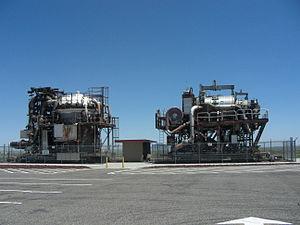
Le WS-125 était un projet de bombardier à large rayon d'action, conçu par les États-Unis durant la guerre froide. Son nom de code devait être B-72 et ce devait être un avion à propulsion nucléaire.
Un avion à propulsion nucléaire est un aéronef utilisant l'énergie nucléaire pour se déplacer. La recherche dans ce domaine a été développée durant la guerre froide par les États-Unis et l'URSS, dans le but d'obtenir des bombardiers nucléaires ayant un immense rayon d'action et la capacité à voler pratiquement indéfiniment, pour jouer un rôle de dissuasion nucléaire.
Le programme Aircraft Nuclear Propulsion et le projet précédent Nuclear Energy for the Propulsion of Aircraft étaient des projets de développement d'un système de propulsion nucléaire pour un avion à très long rayon d'action.